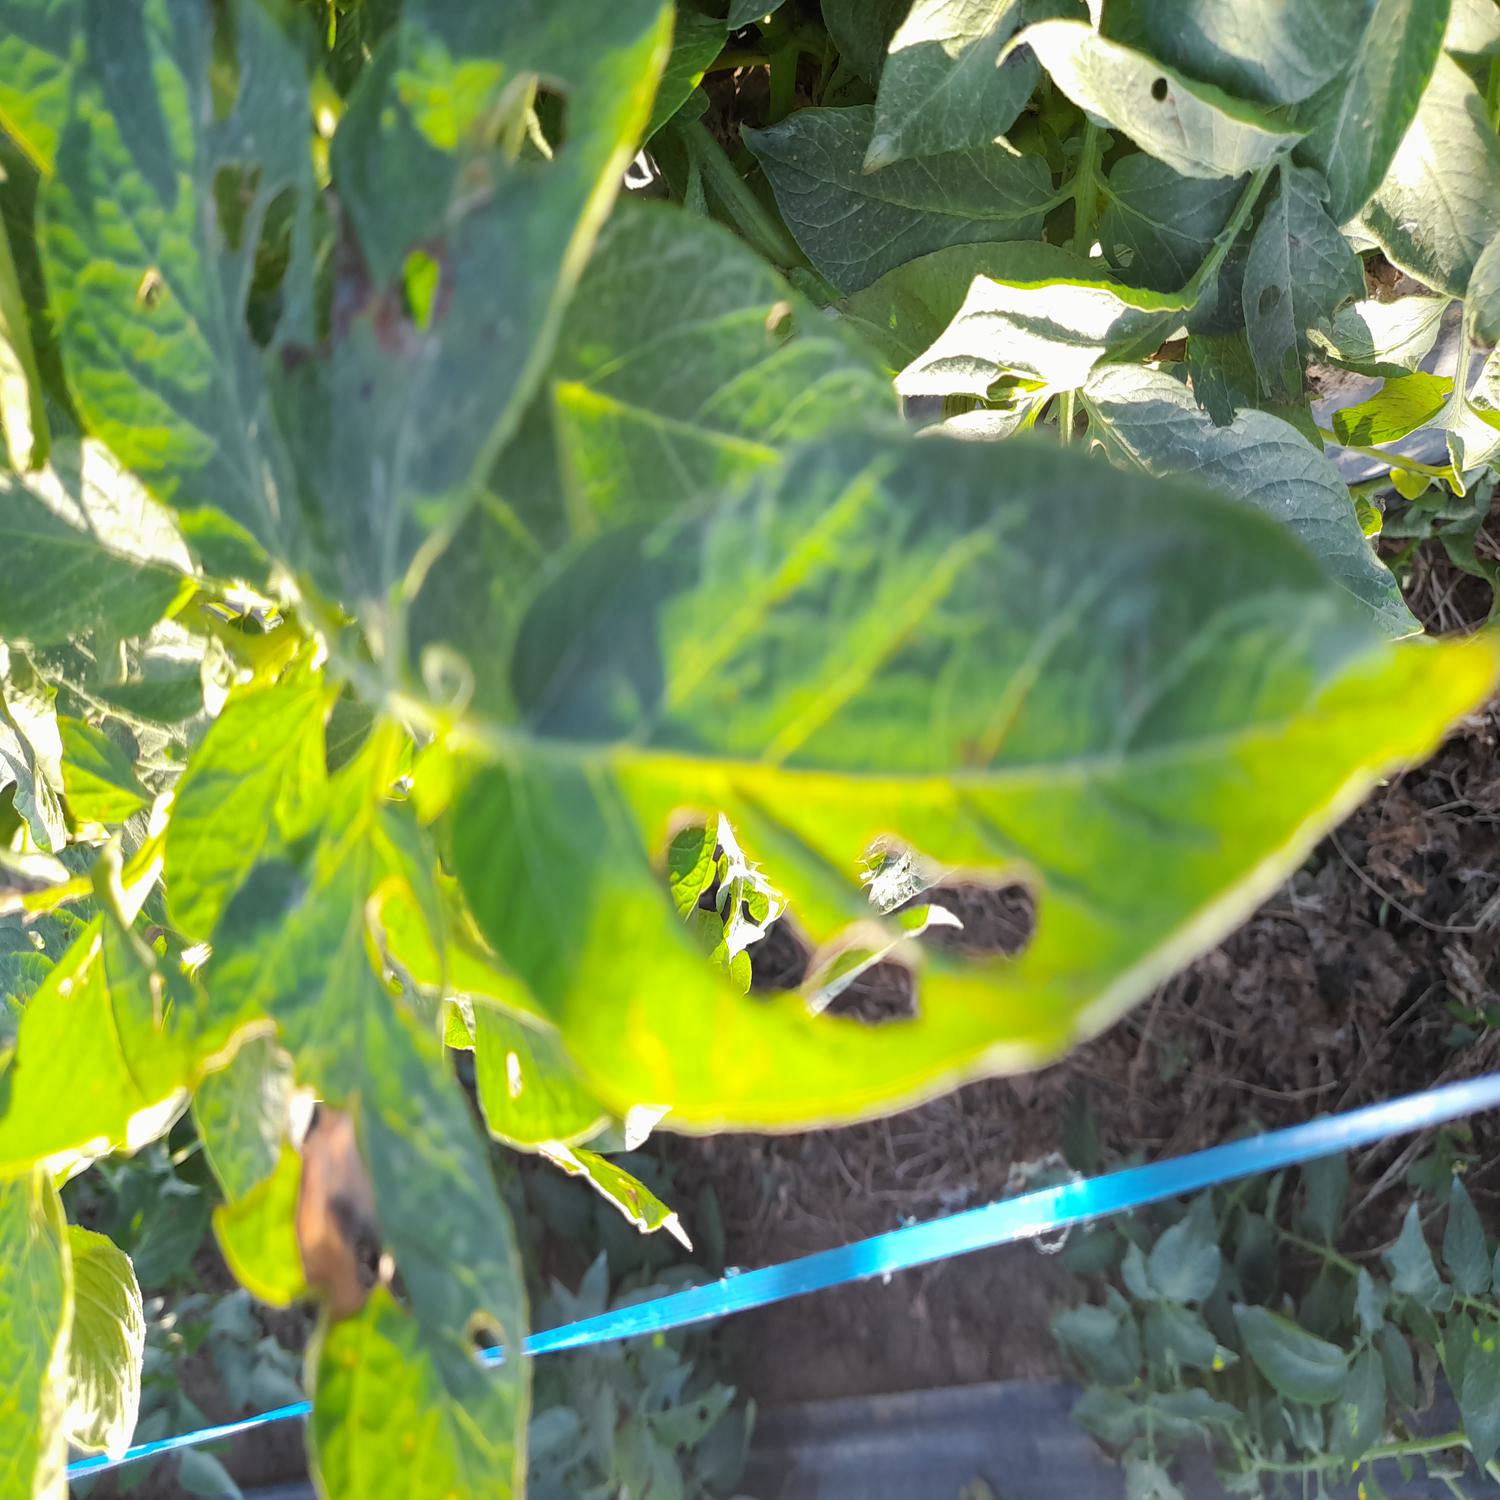
Label: Pest